José Clemente Orozco

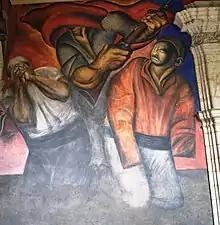
"The Trinity," San Ildefonso College

"The Trinity" is a negative image of the revolution in which a revolutionary leader is the central figure in the mural, "blinded by the red Jacobian hat of the revolution" and threatening the very people he is supposed to be fighting for. The peasant on the right is on his knees begging for mercy while the peasant on the left, whose hands have been severed from the wrist down, watches. This displays the situation of the working class, who have been recruited to fight and do not know who they are fighting or why they are fighting at all.